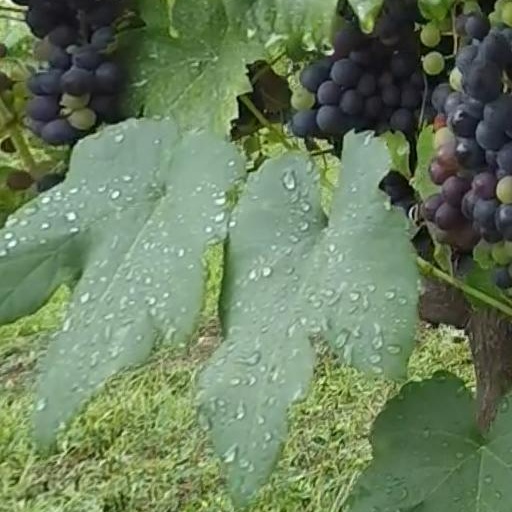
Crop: grape